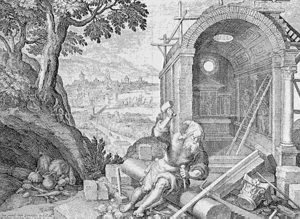
Saint Marin, en latin Sanctus Marinus, diacre reclus, fut le fondateur de Saint-Marin.
L’histoire de Saint-Marin, un petit État souvent qualifié de « plus vieille république du monde », prend ses racines au IVᵉ siècle, sous l'Empire romain.
Les valeurs culturelles de Saint-Marin sont imprégnées du goût séculaire de la petite République pour sa liberté et son indépendance.